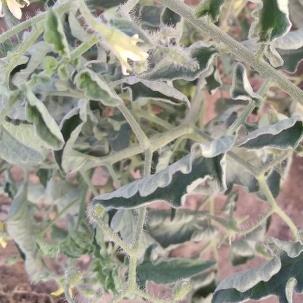
Crop: Tomato
Condition: virosis-d